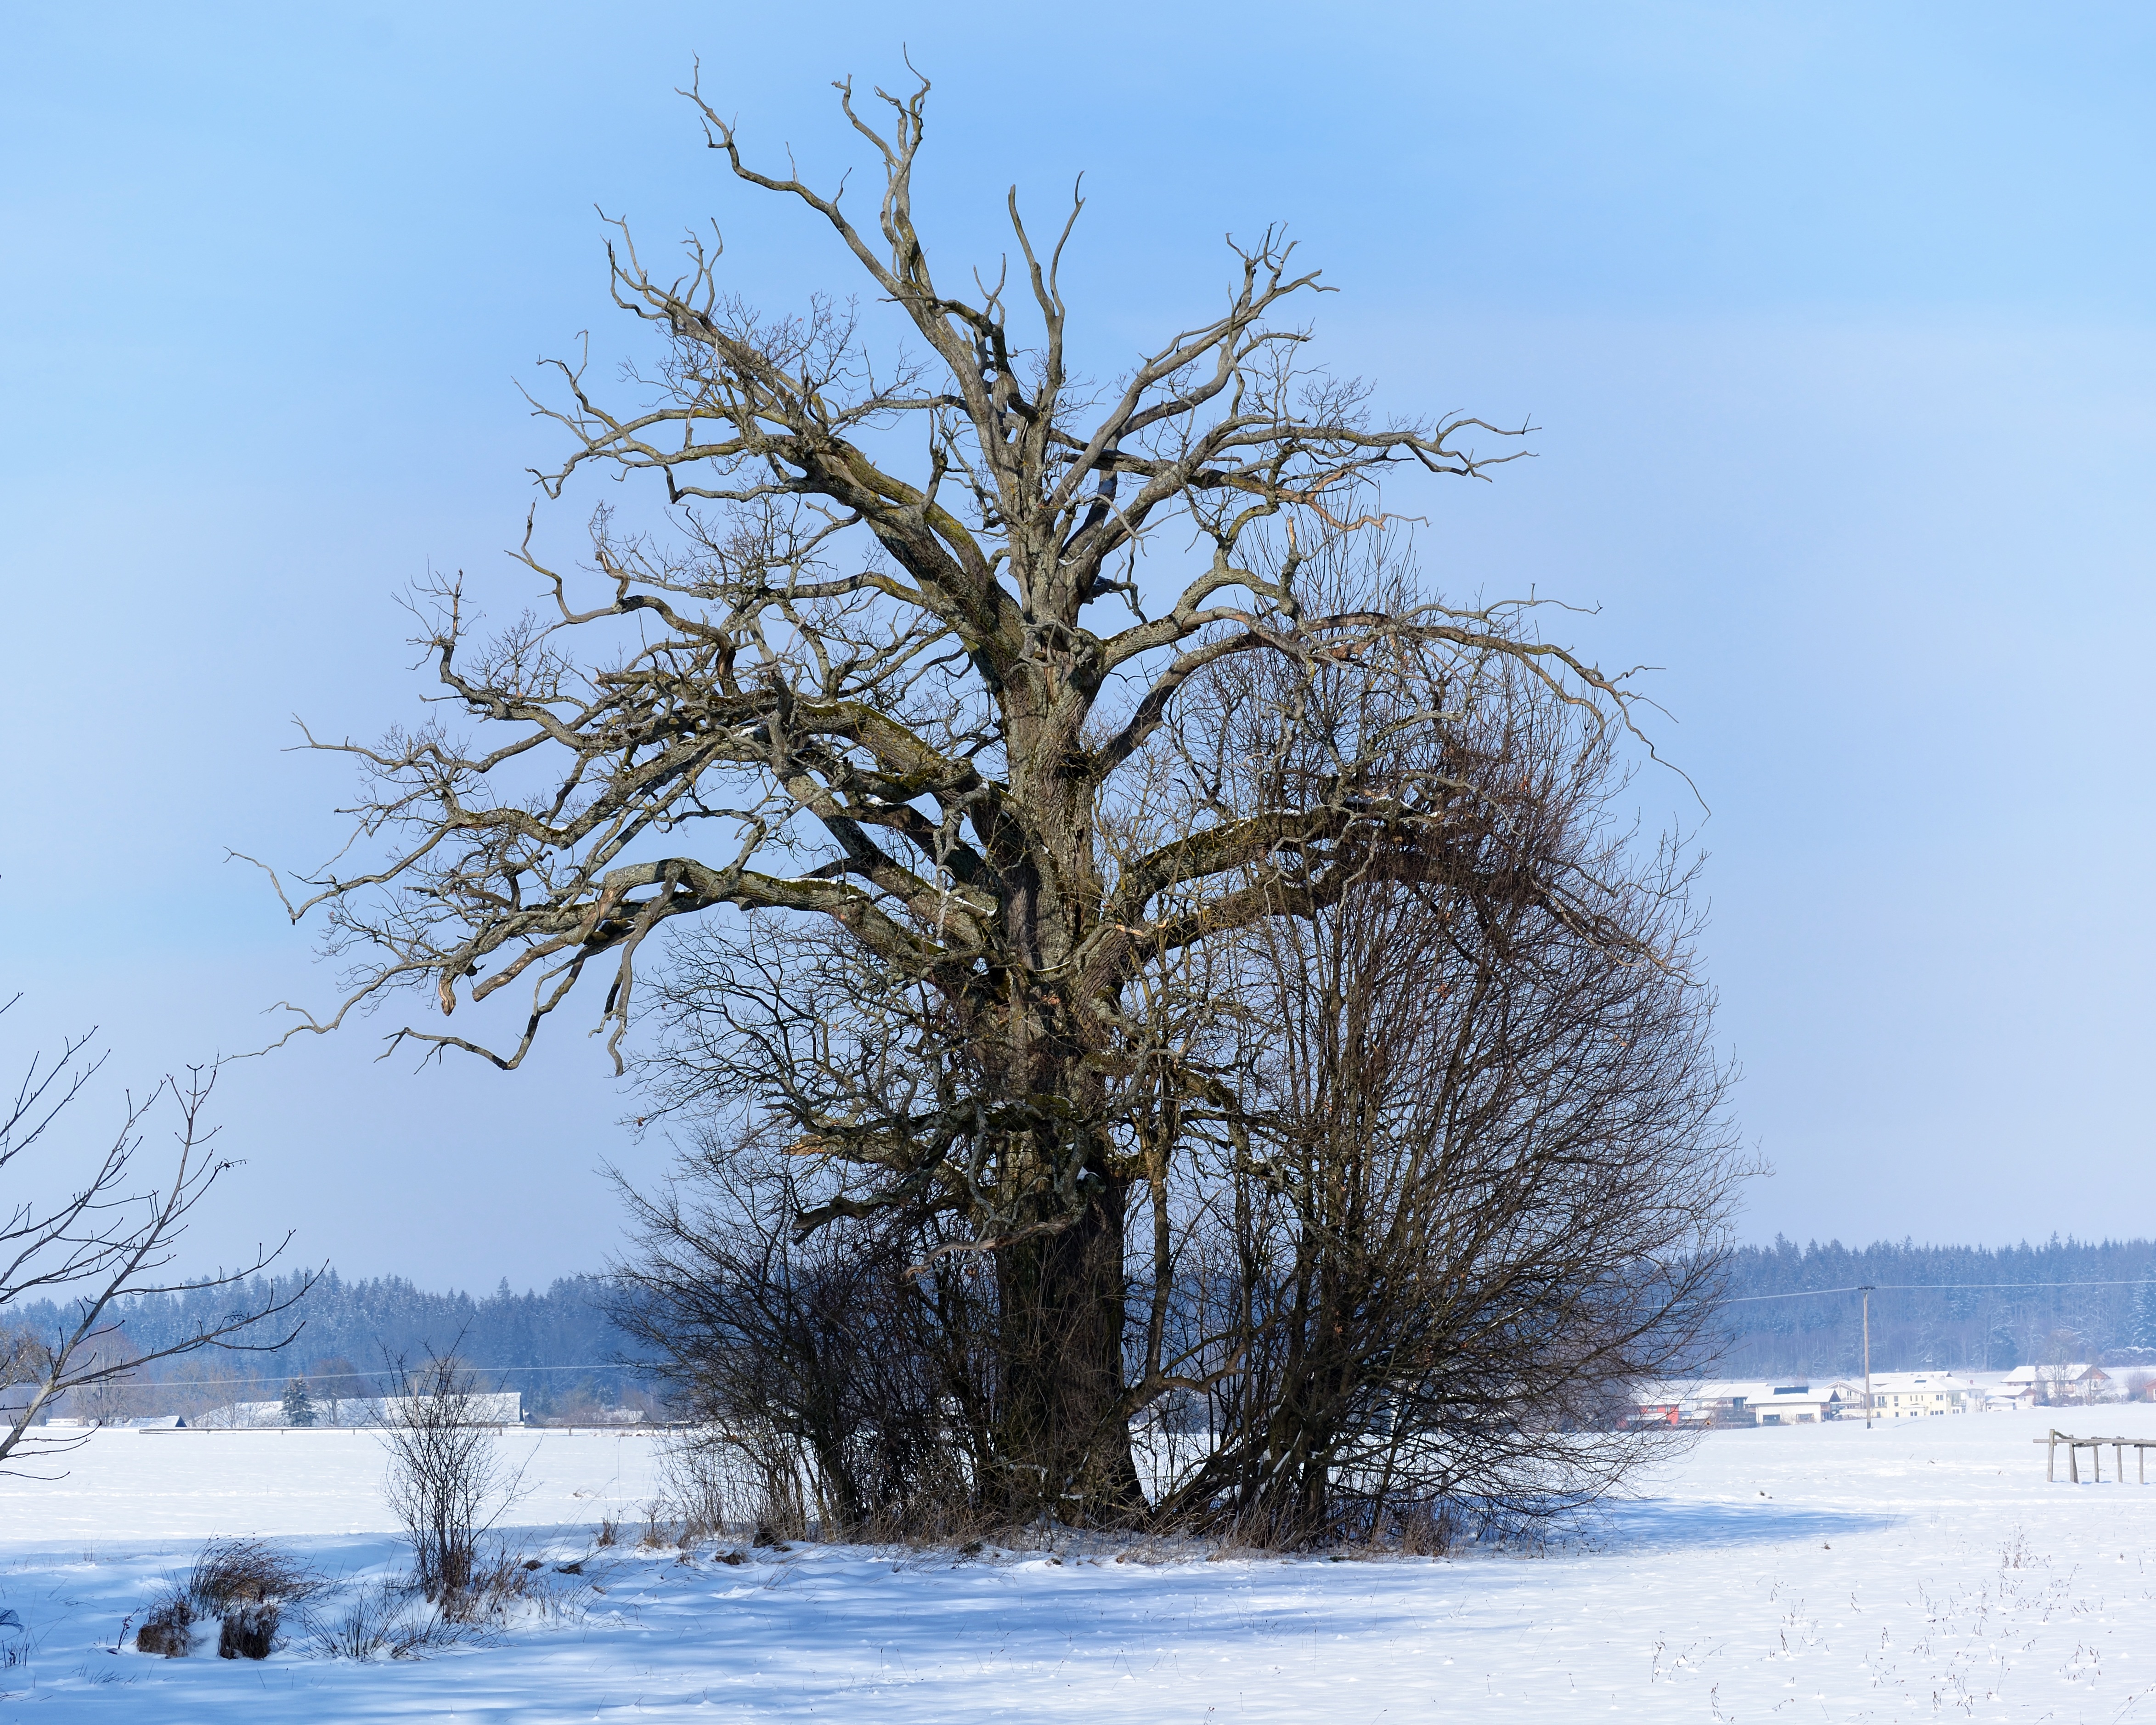
tree, nature, branch, silhouette, snow, cold, winter, plant, frost, ice, weather, season, wintry, freezing, kahl, individually, woody plant